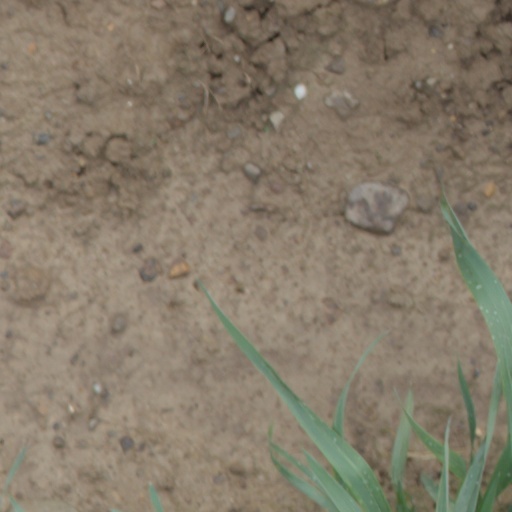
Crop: wheat